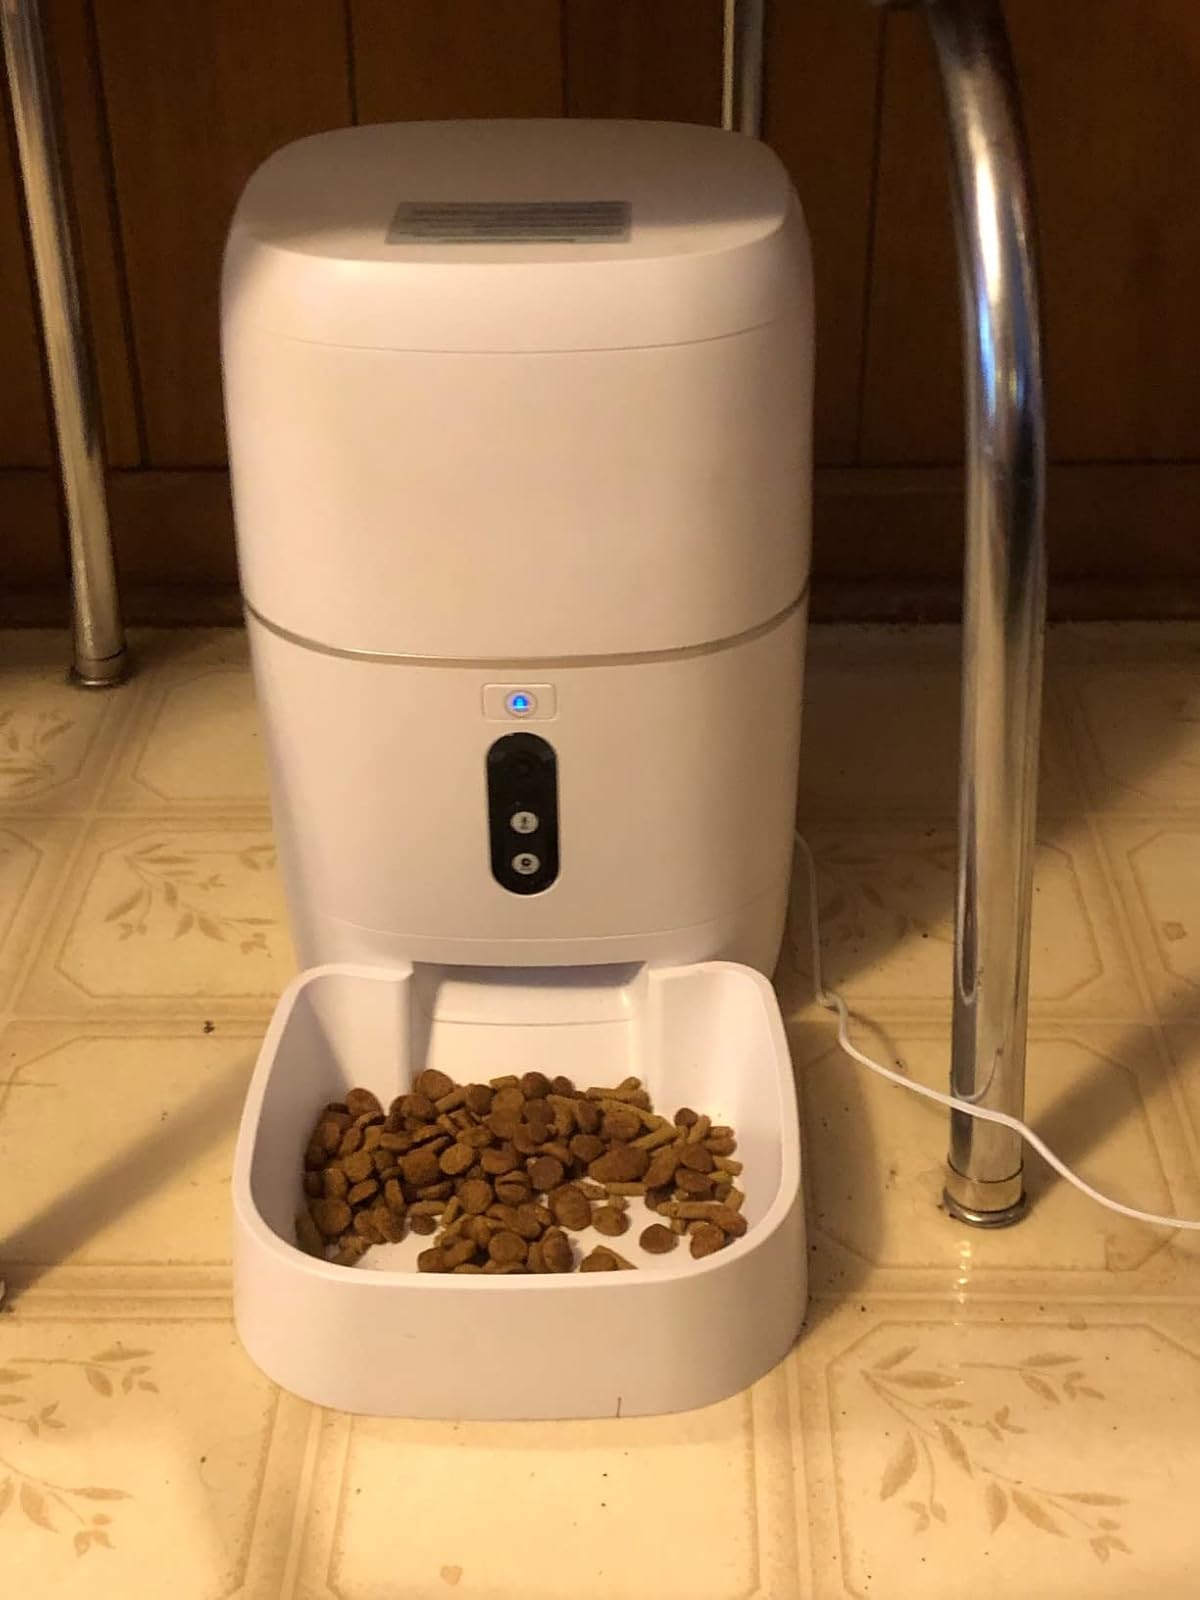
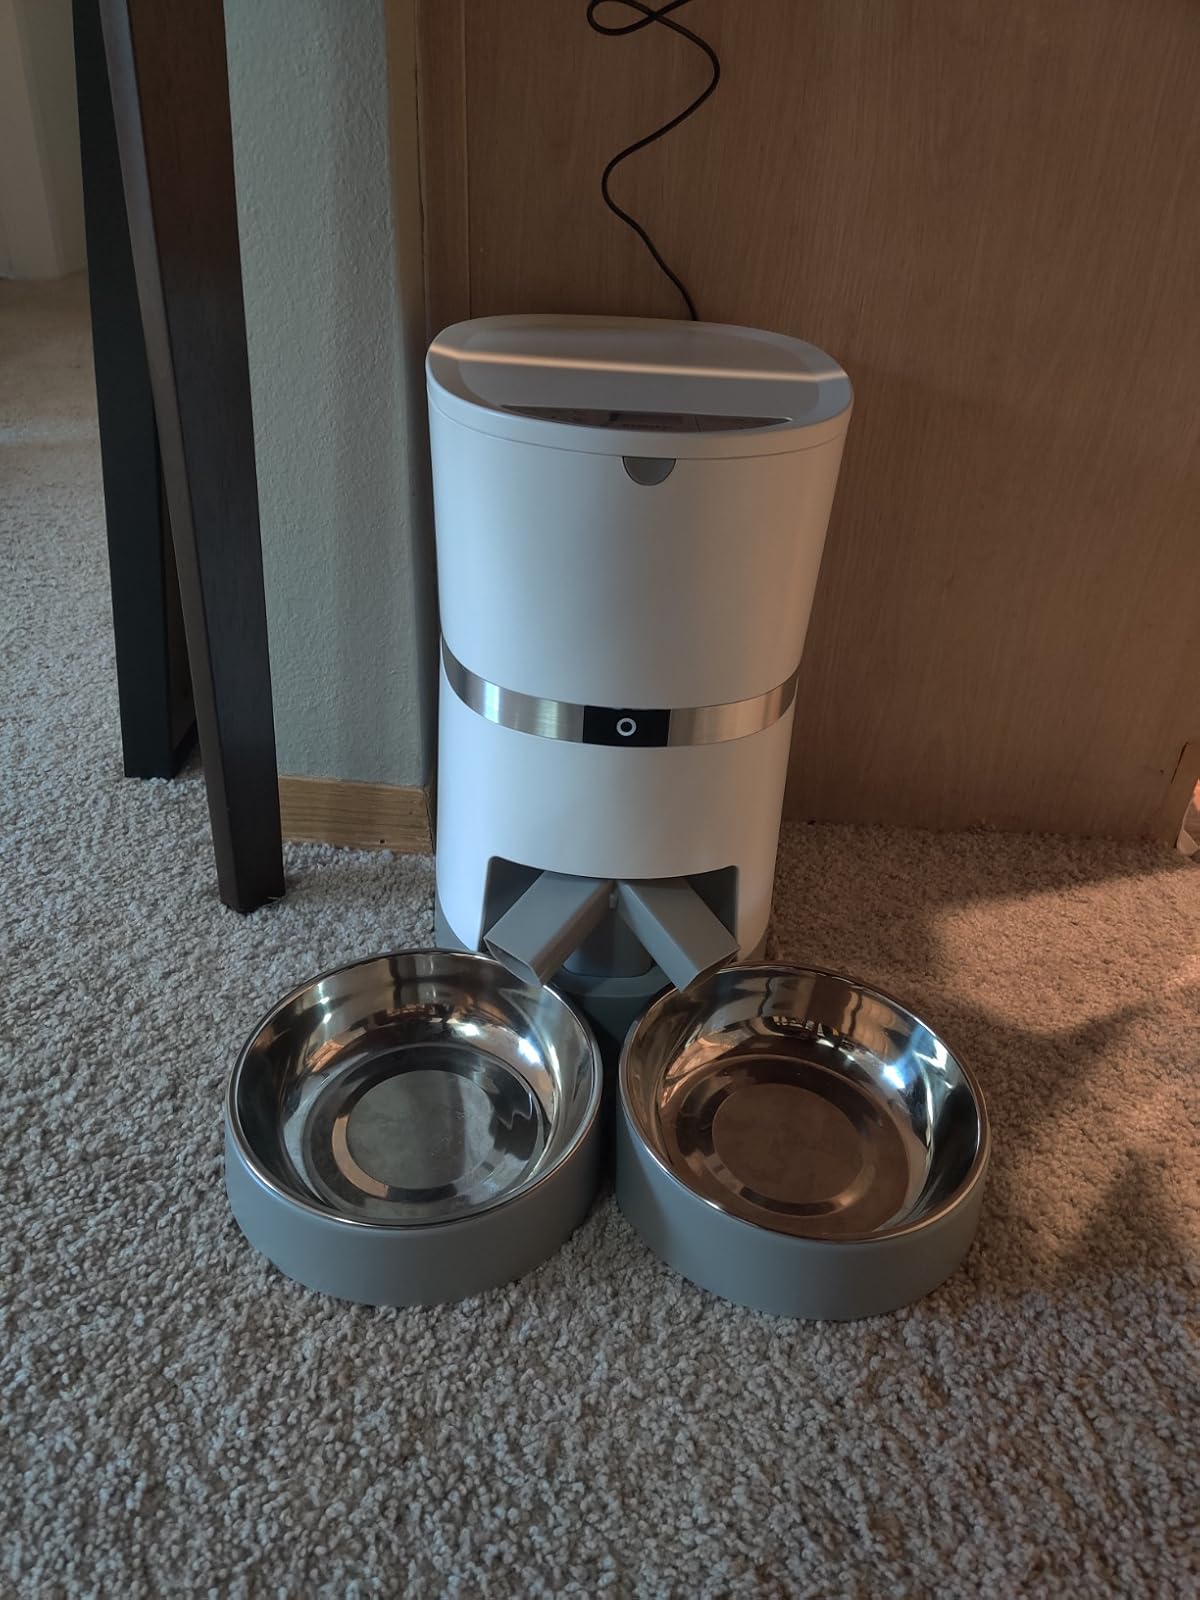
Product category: items_feeder
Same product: no